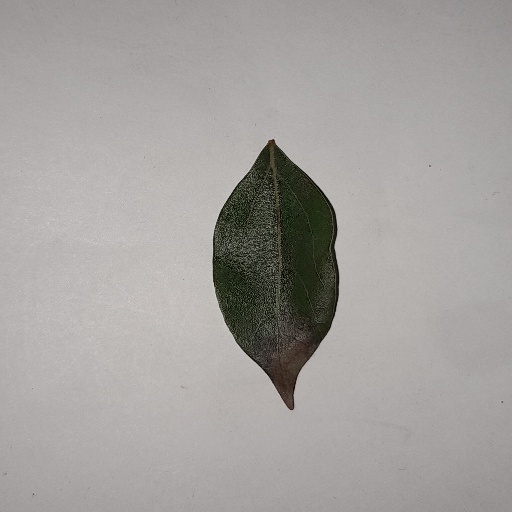
Species: Camphor
Leaf condition: Bacterial Spot